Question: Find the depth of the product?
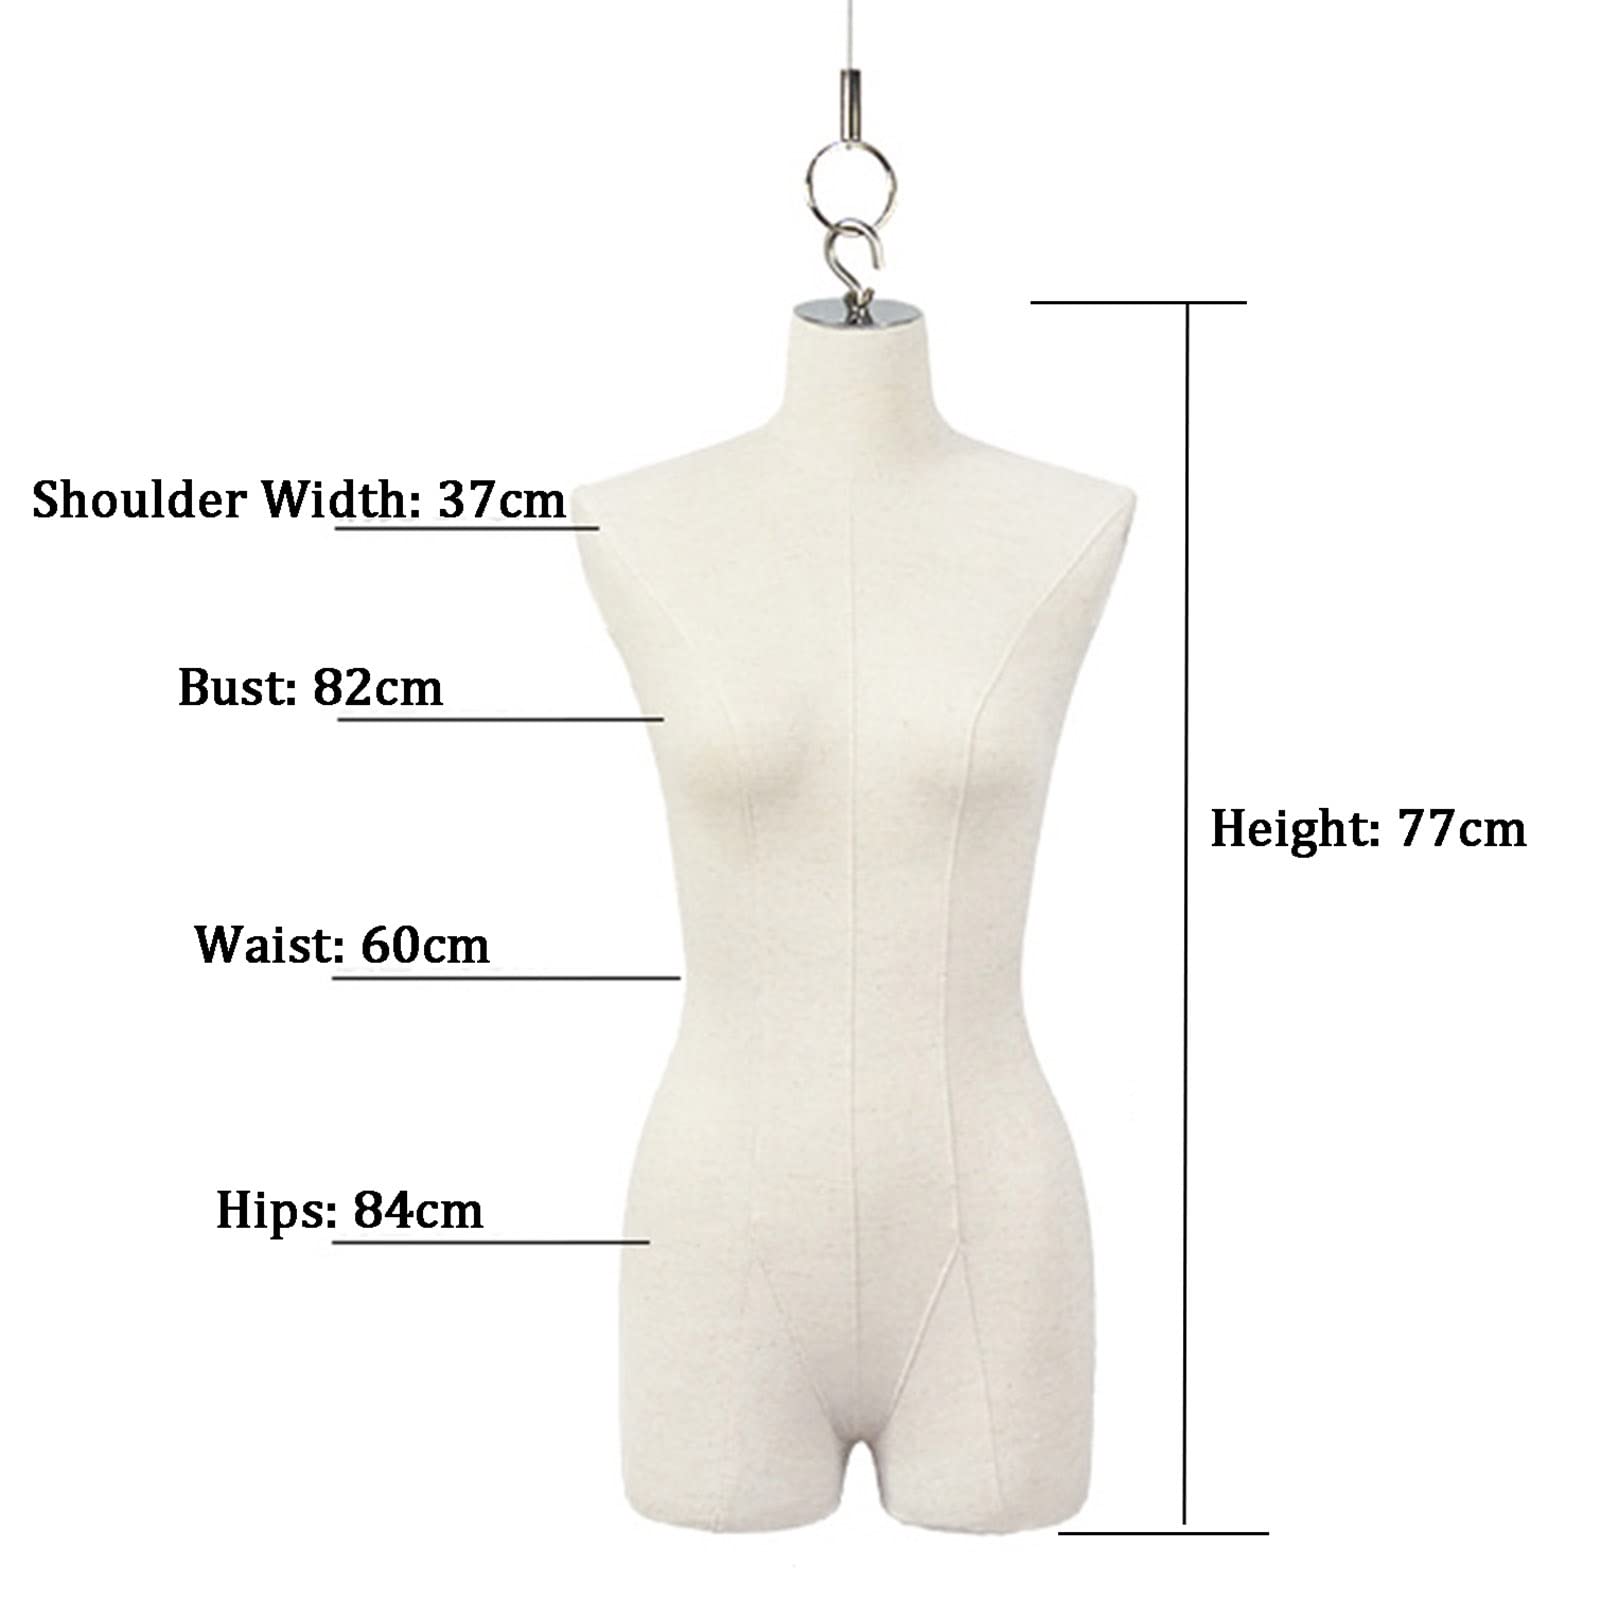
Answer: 37.0 centimetre